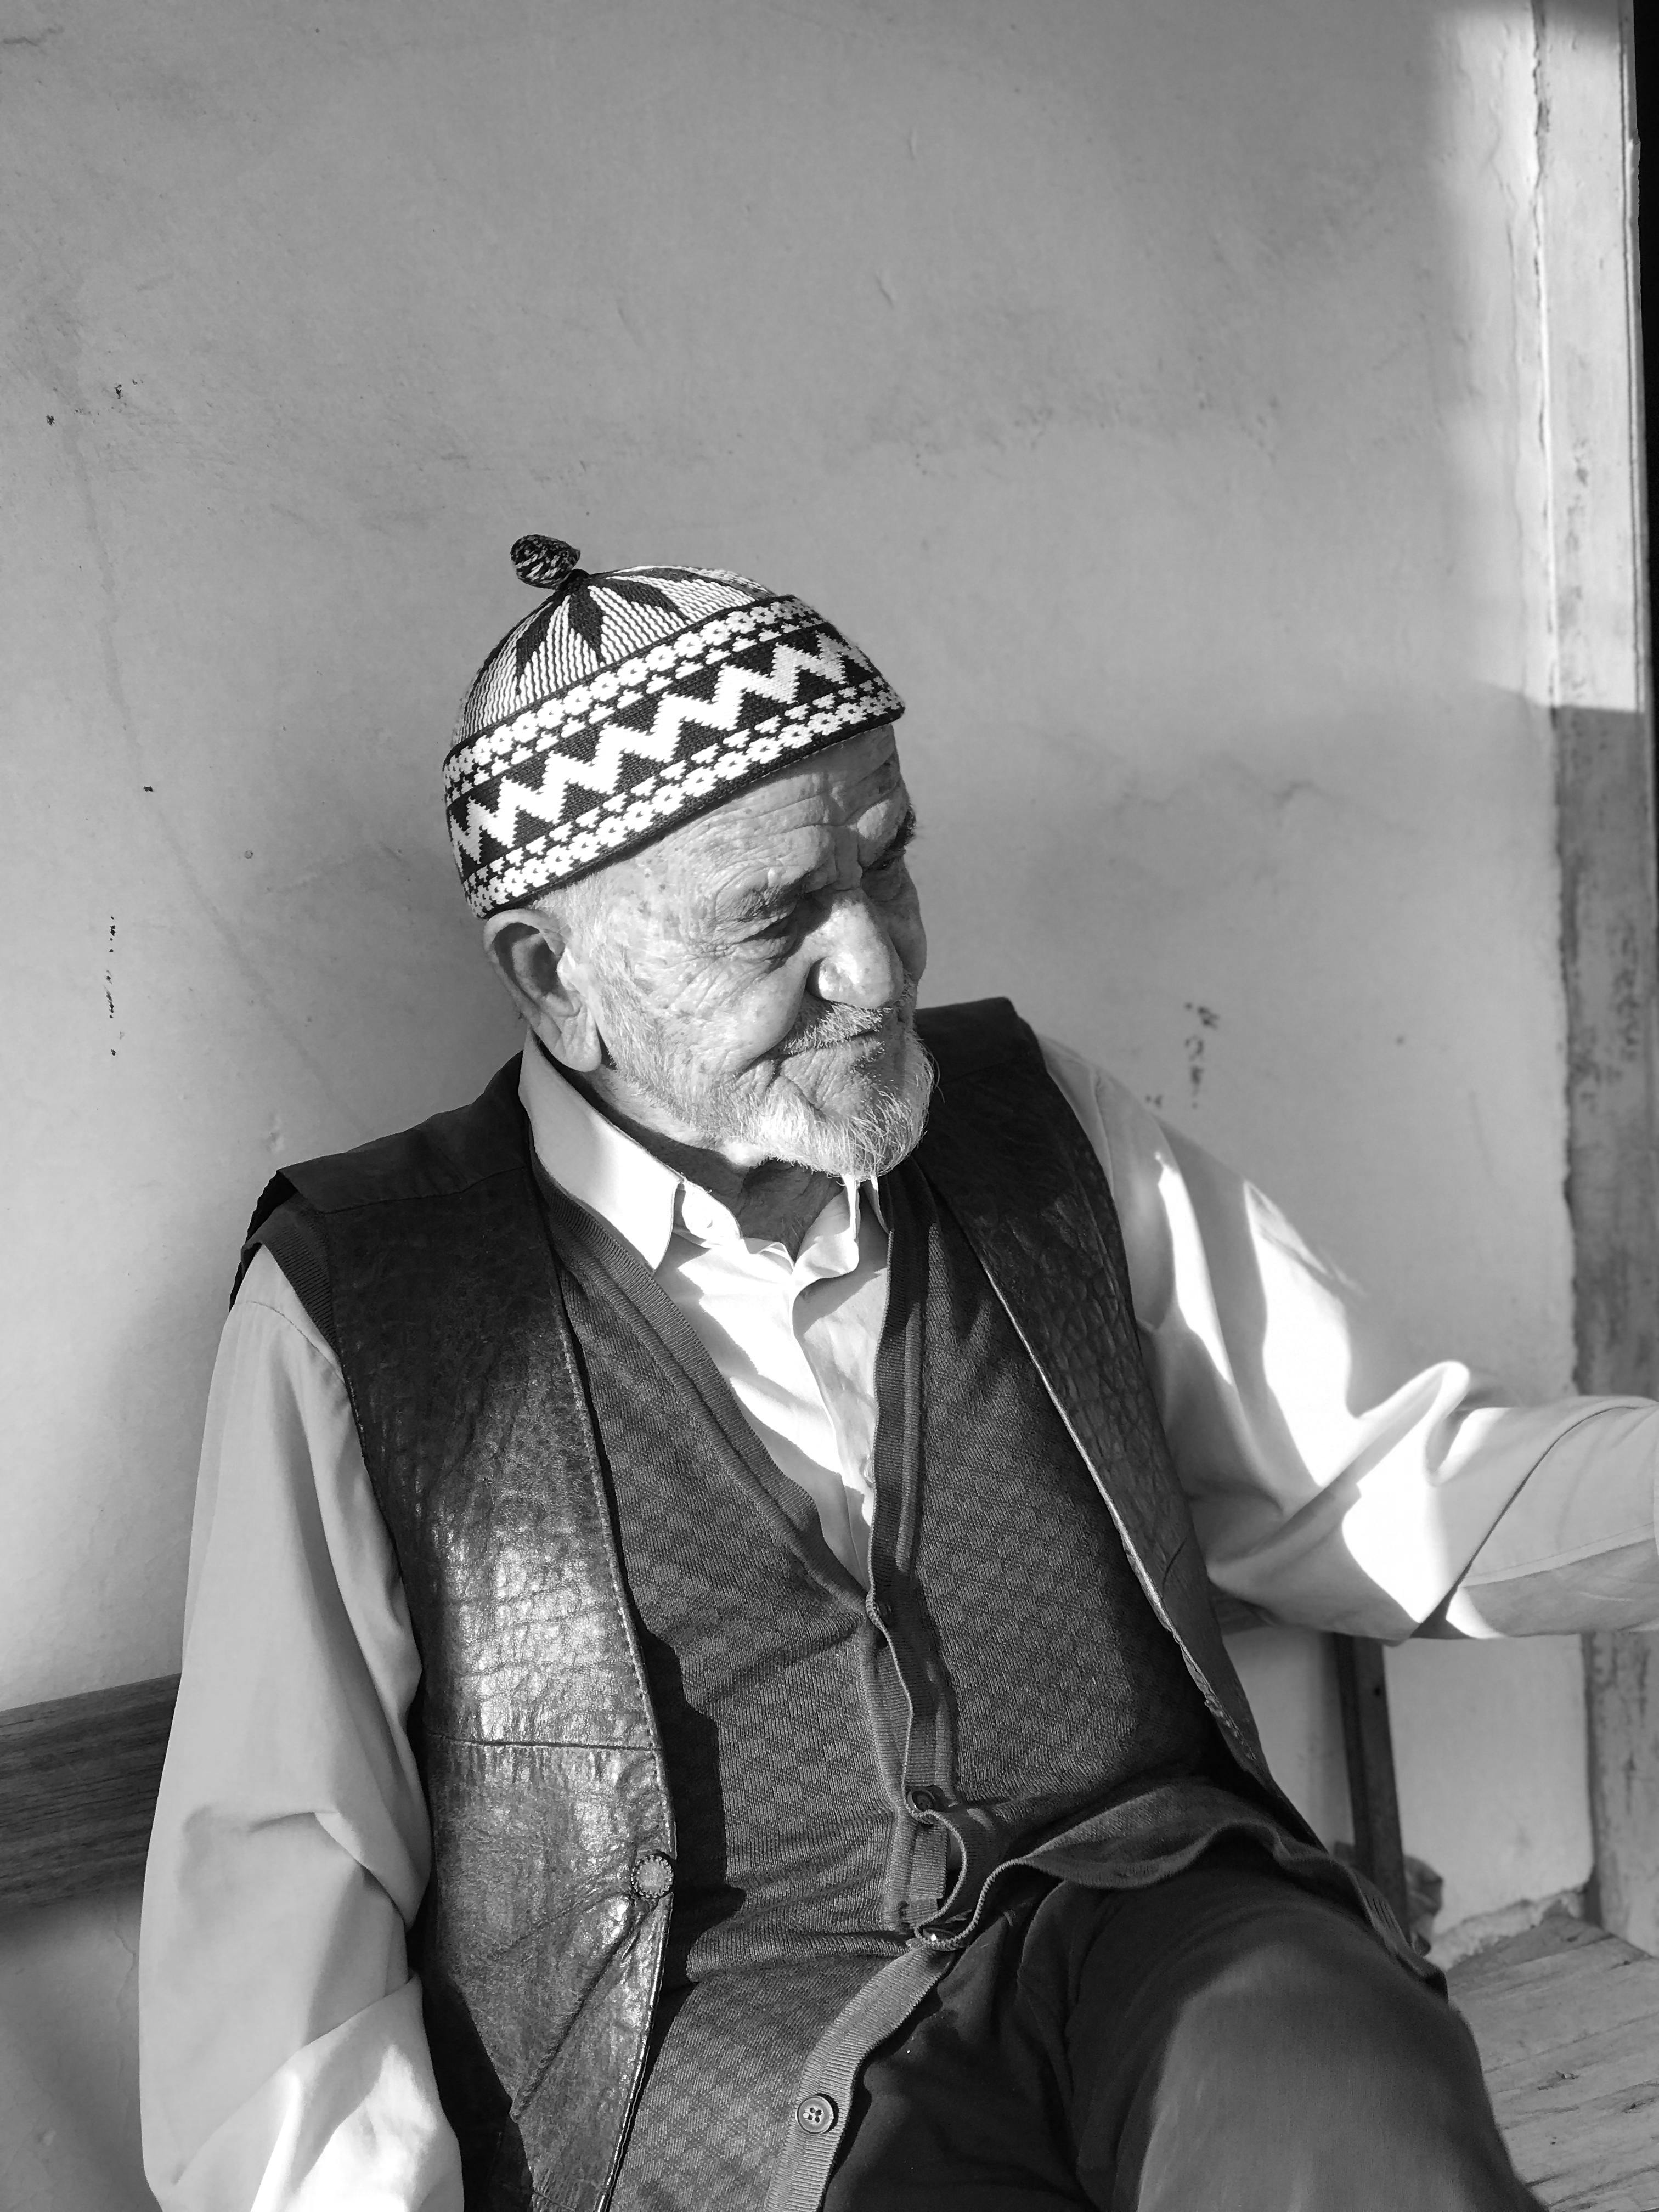
Gender: men